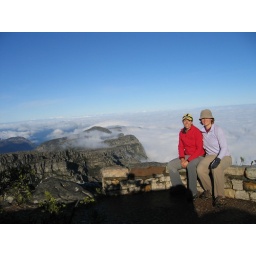
Marie &amp;amp; Jess sitting near the cable car station